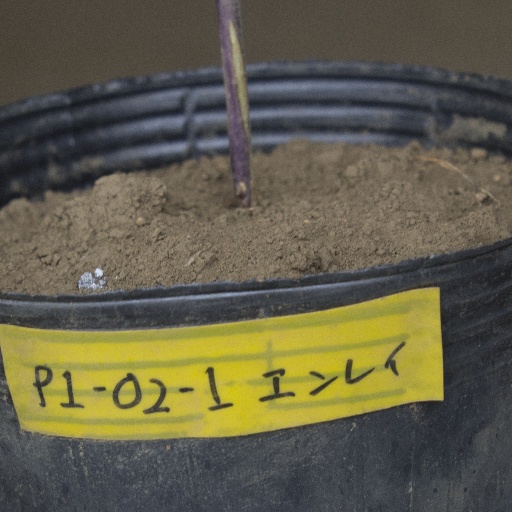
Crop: soybean